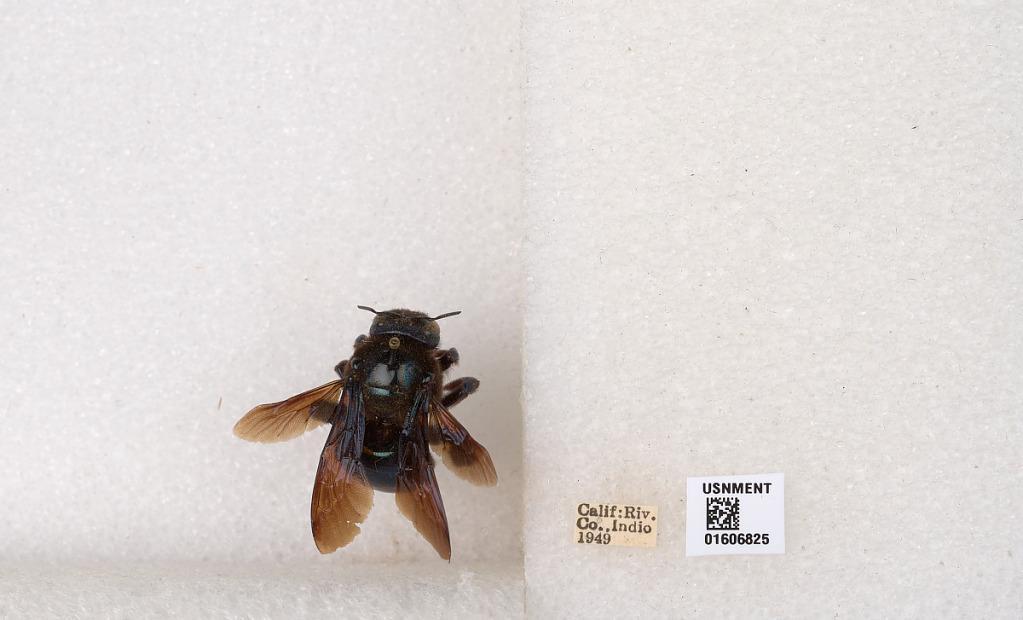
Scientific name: Xylocopa (Xylocopoides) californica arizonensis Cresson
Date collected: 1949-1-1
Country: United States
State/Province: California
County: Riverside
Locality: Indio
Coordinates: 33.7206, -116.216